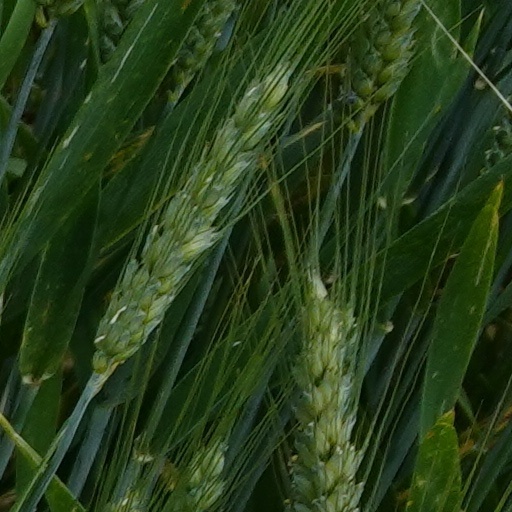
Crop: wheat